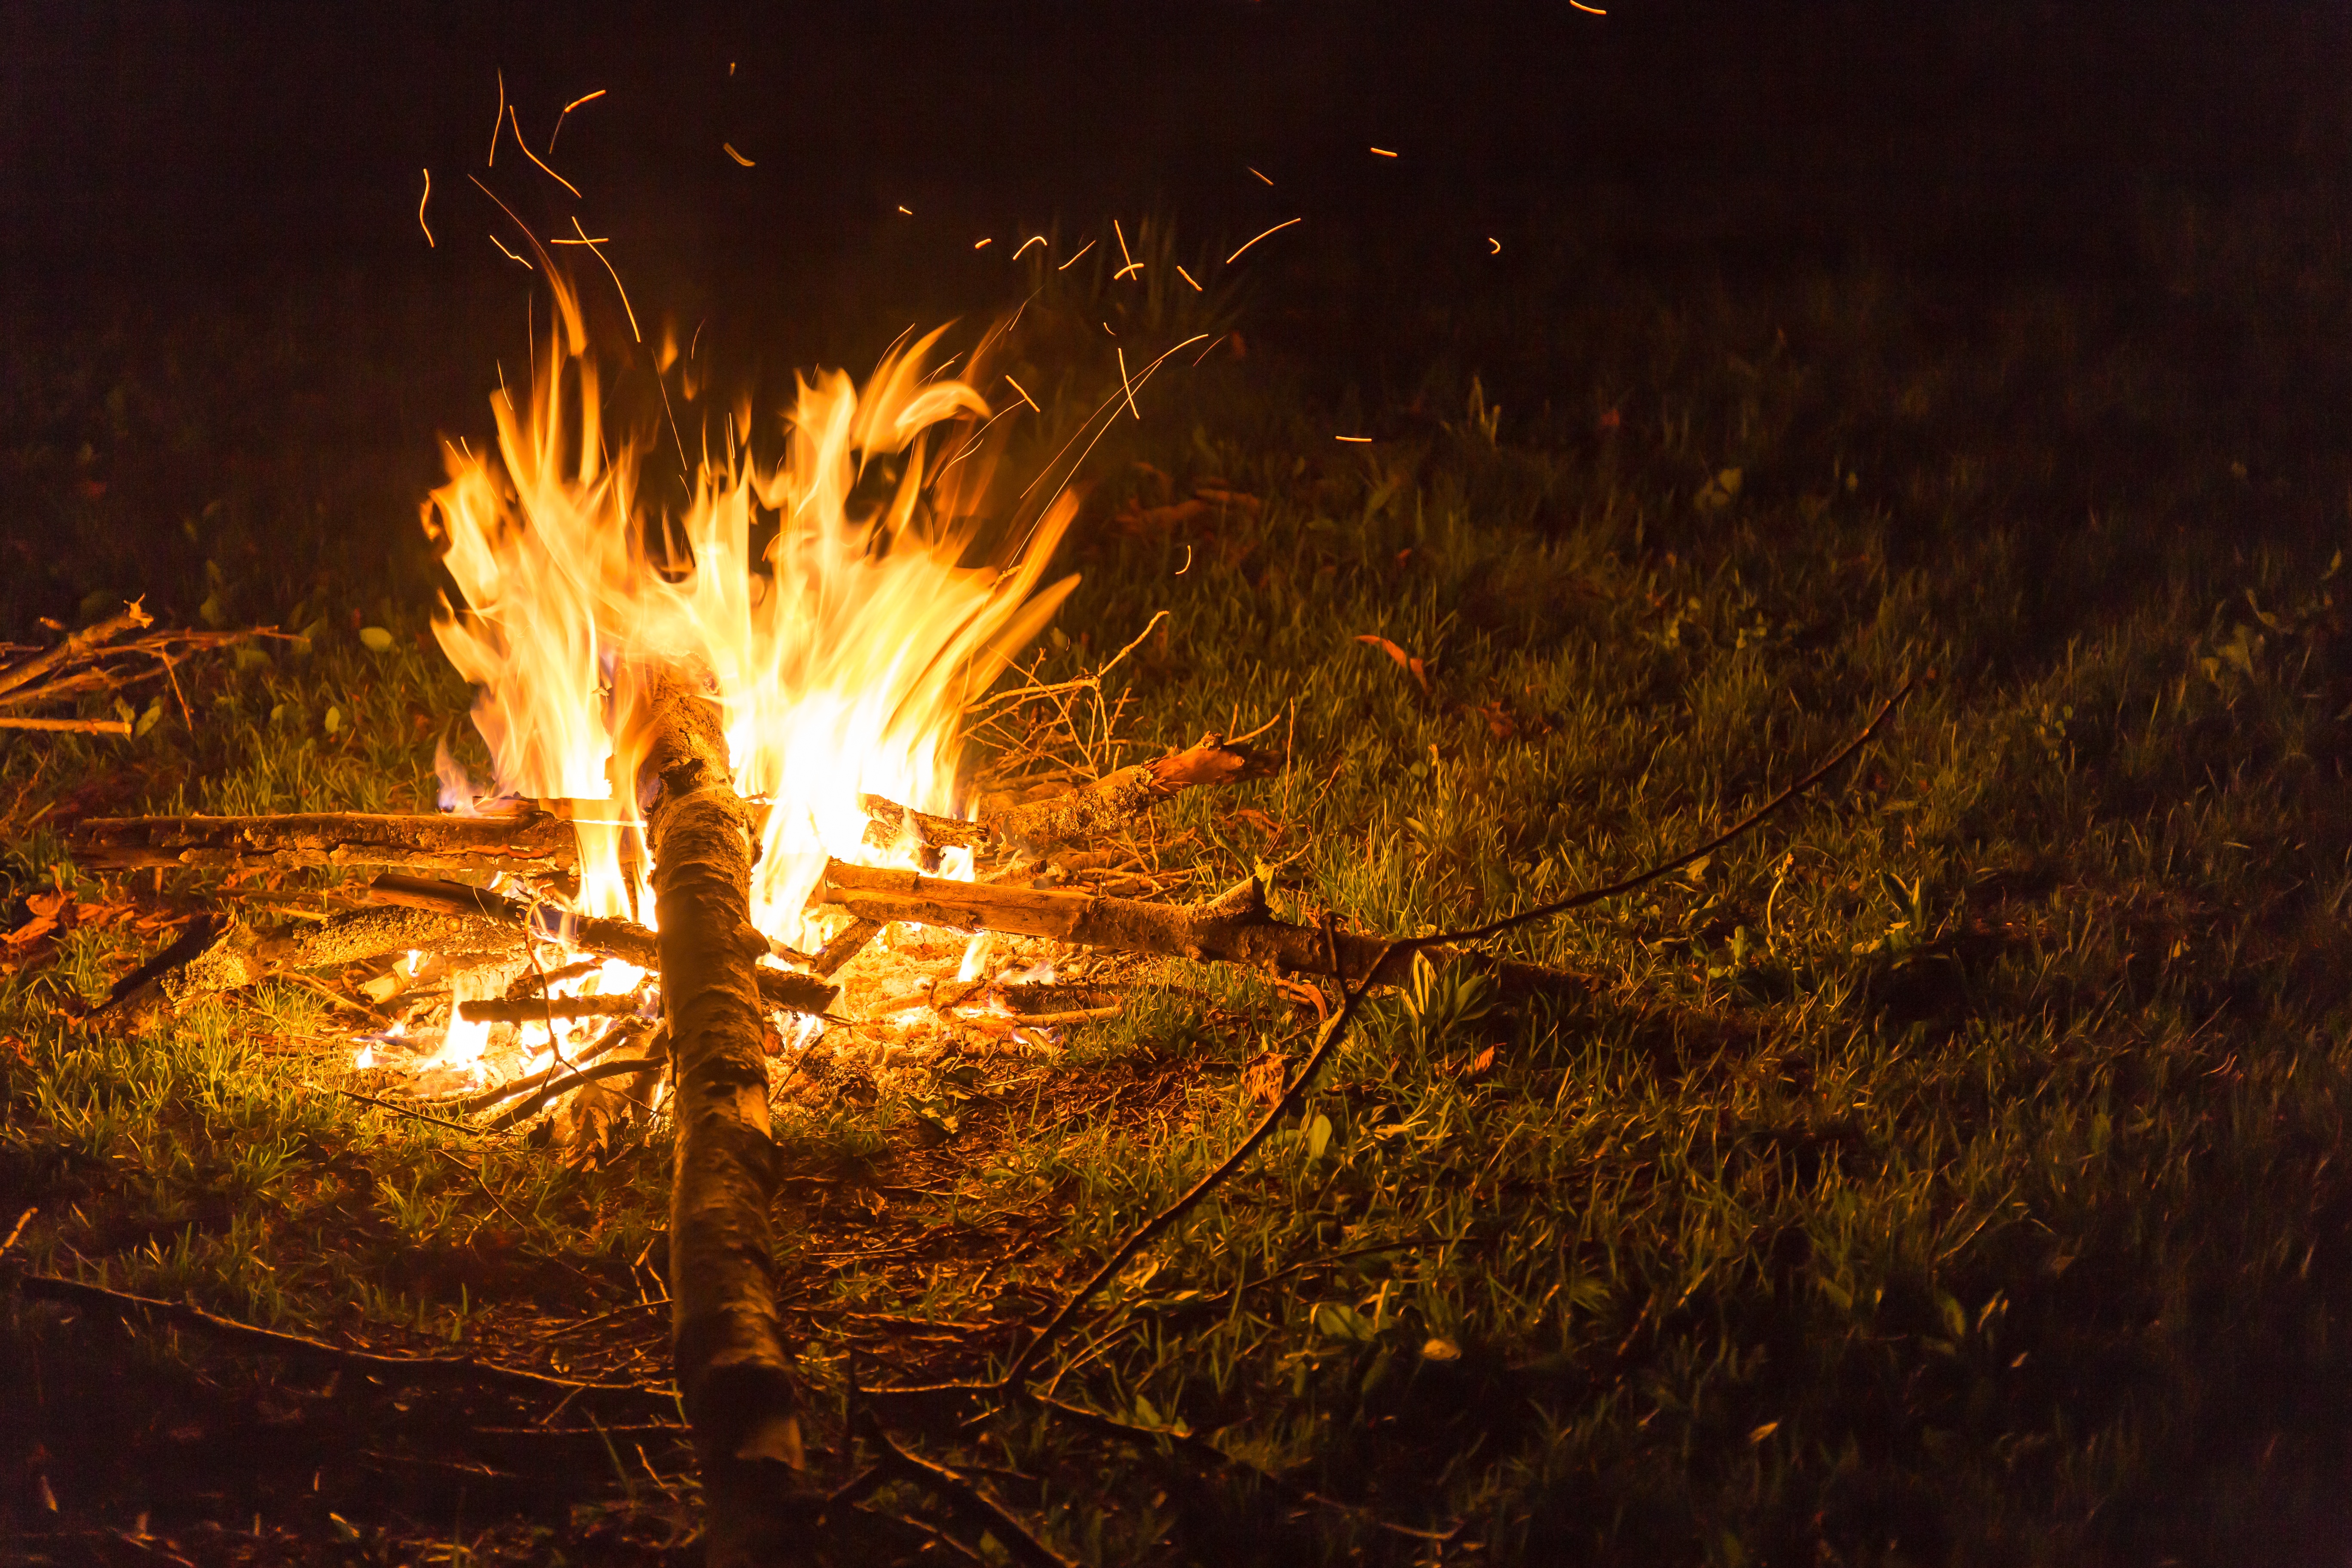
light, night, sunlight, orange, autumn, flame, fire, darkness, camping, campfire, bonfire, burn, sparks, burning fire